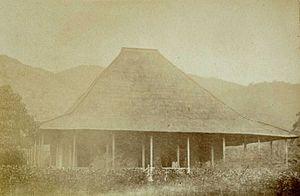
Lolo est un nagari du kabupaten de Tanah Datar dans la province de Sumatra occidental en Indonésie.